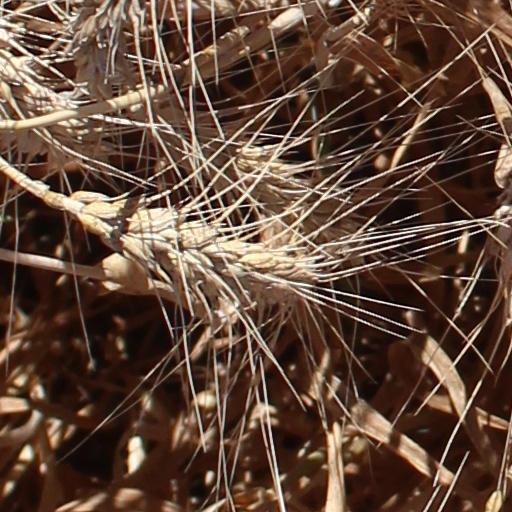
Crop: wheat